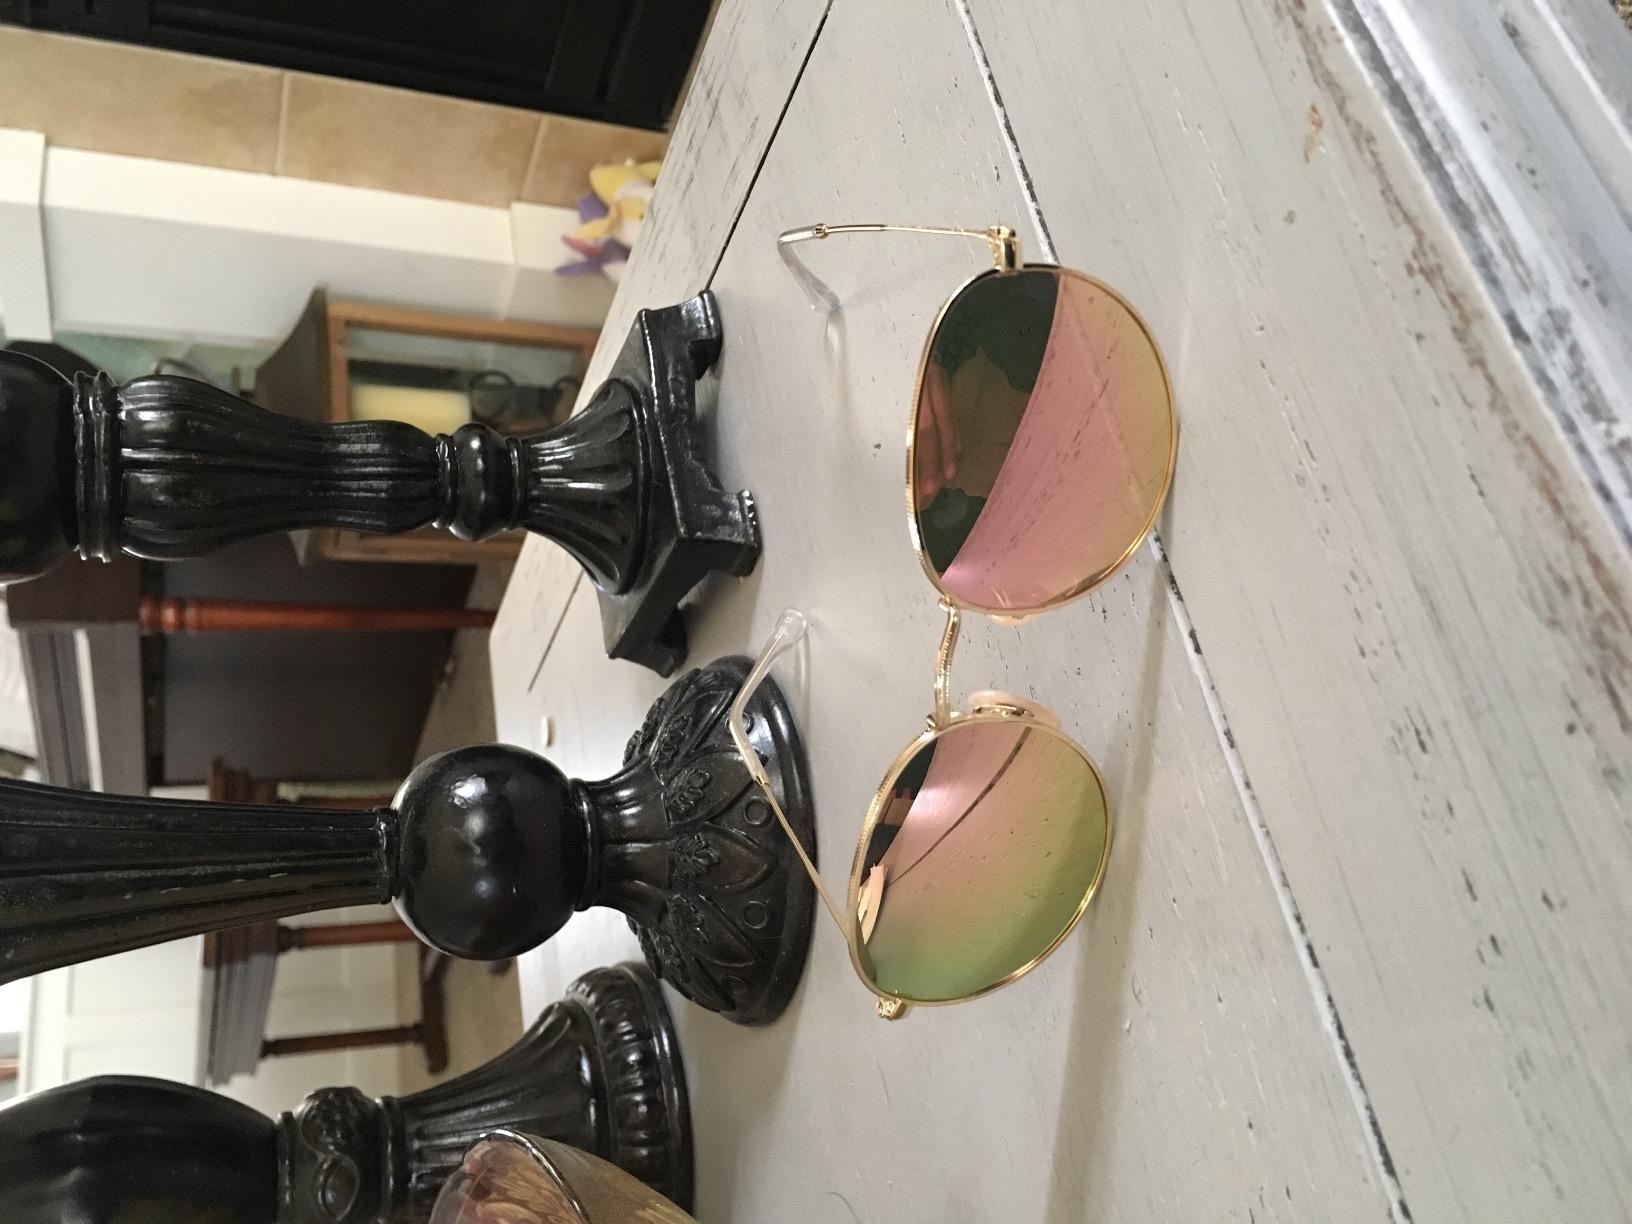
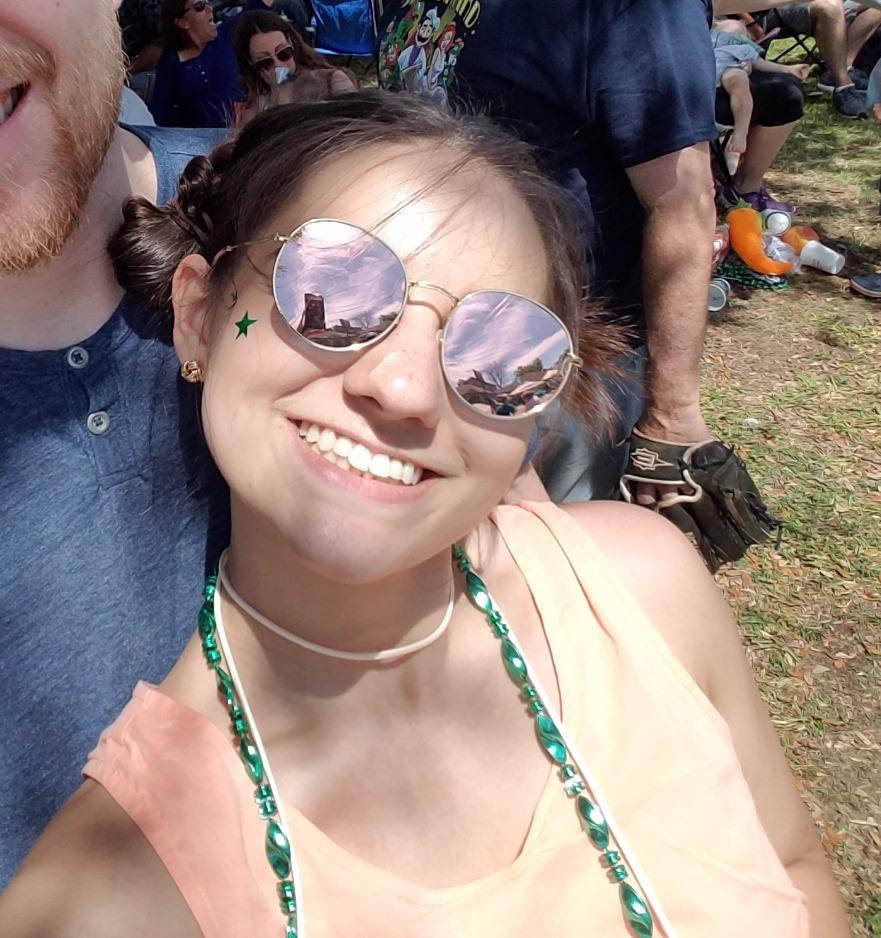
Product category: accessories_sunglasses
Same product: yes